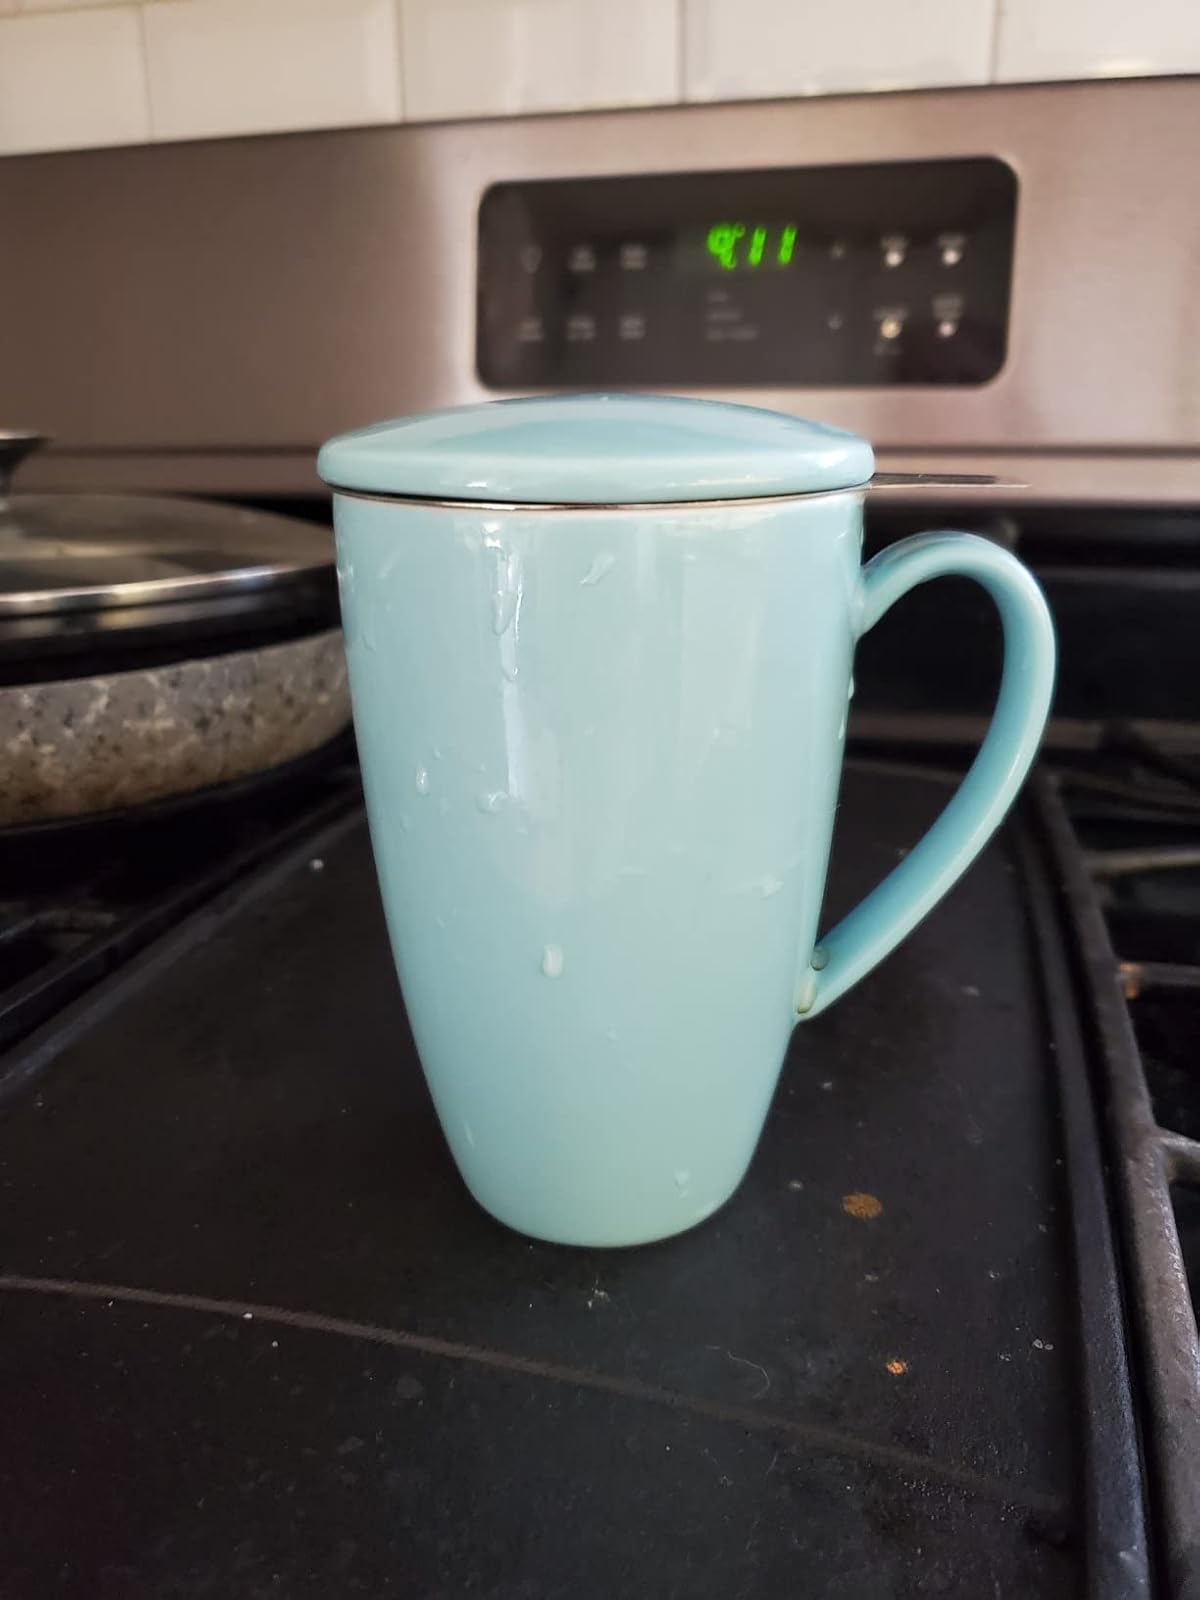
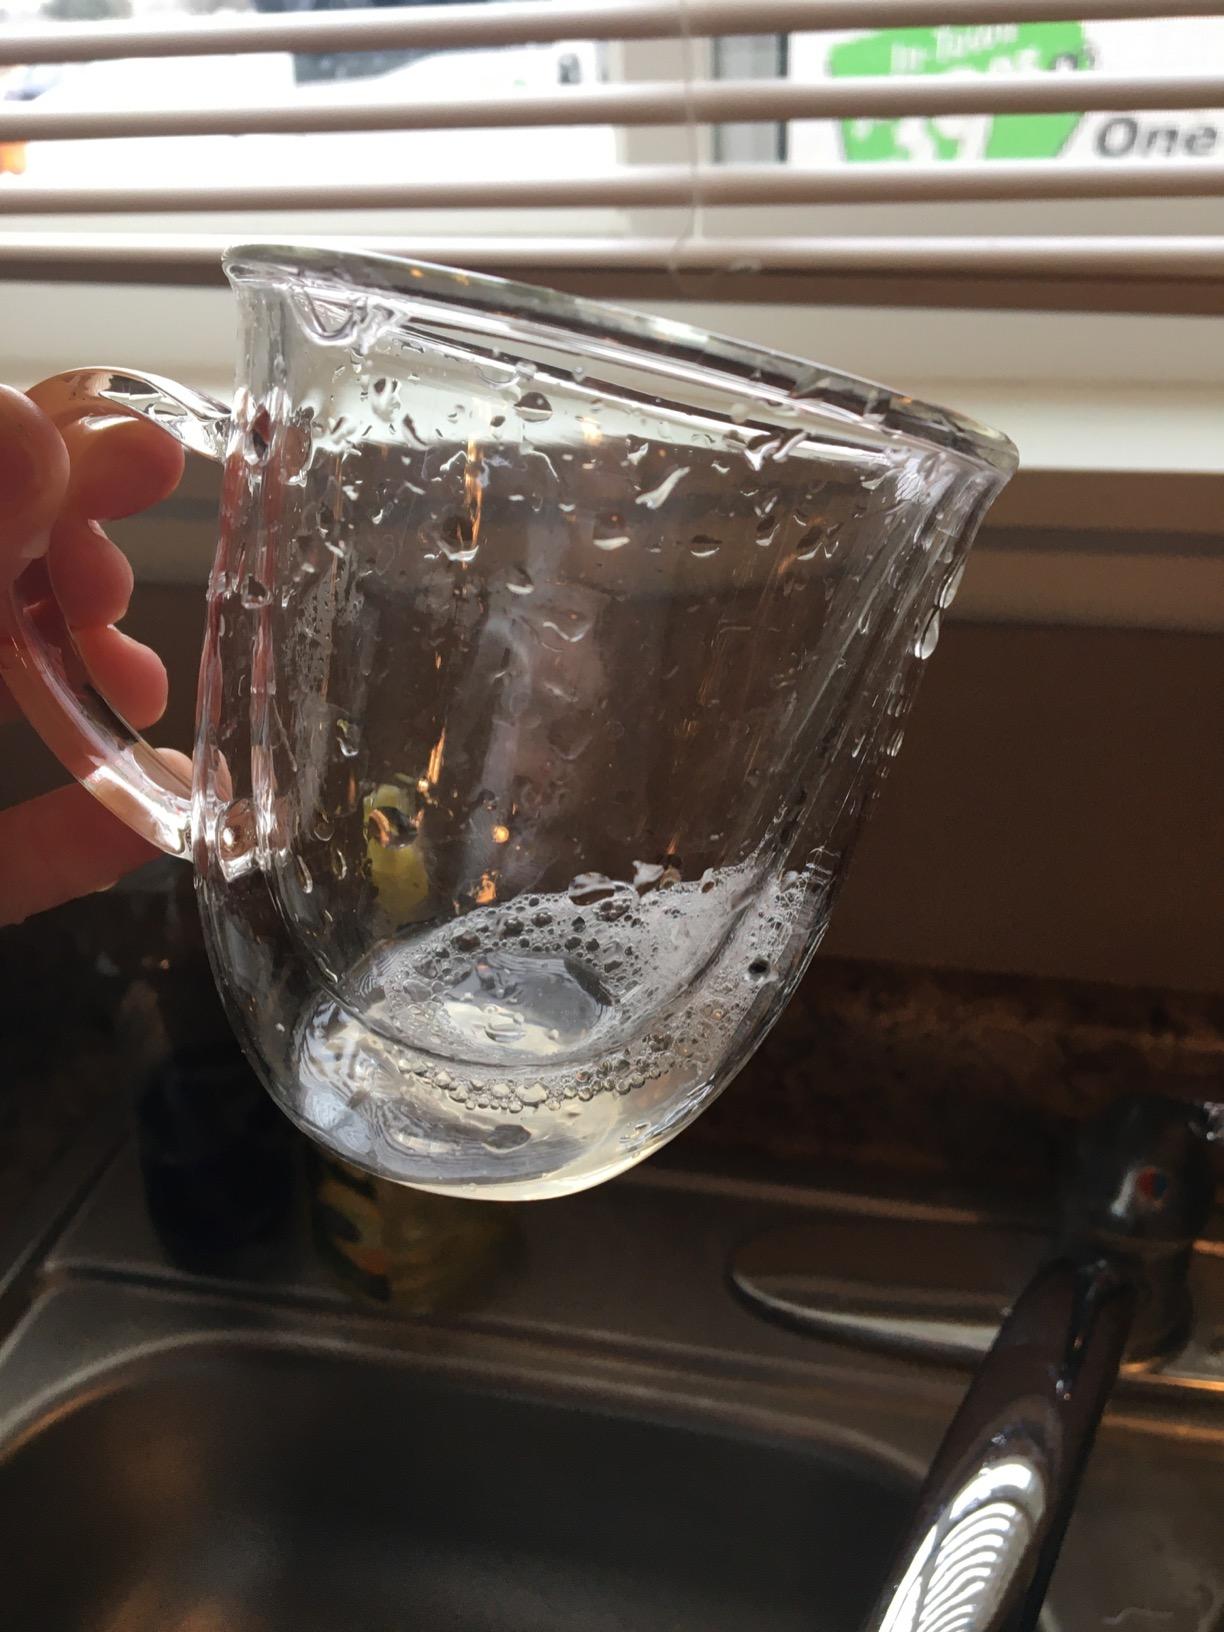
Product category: items_mug
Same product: no